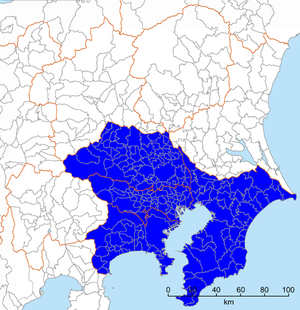
L'agglomération de Tokyo ou Grand Tokyo, autour de la baie de Tokyo, est la mégapole la plus peuplée du monde avec en 2007, 37 730 064 habitants répartis sur un espace bâti continu de 7 835 km², soit approximativement 4 553 hab/km², et plus du quart de la population totale du Japon résidant sur un peu plus de 2 % du territoire national. En partant du palais impérial, il faut parcourir dans certaines directions près de 80 km pour en sortir. C'est aussi celle dont le PIB total est le plus élevé, devant celle de New York. Elle comprend huit villes de plus de 500 000 habitants, parmi lesquelles Tokyo et Yokohama, les deux villes les plus peuplées du Japon. Il constitue l'hypercentre et la limite nord-orientale de la mégalopole japonaise, généralement désignée sous le nom de Taiheiyō Belt, qui s'étend sur environ 1 200 km sur toute la côte sud de Honshū jusqu'à l'agglomération de Fukuoka-Kitakyūshū au nord de Kyūshū.